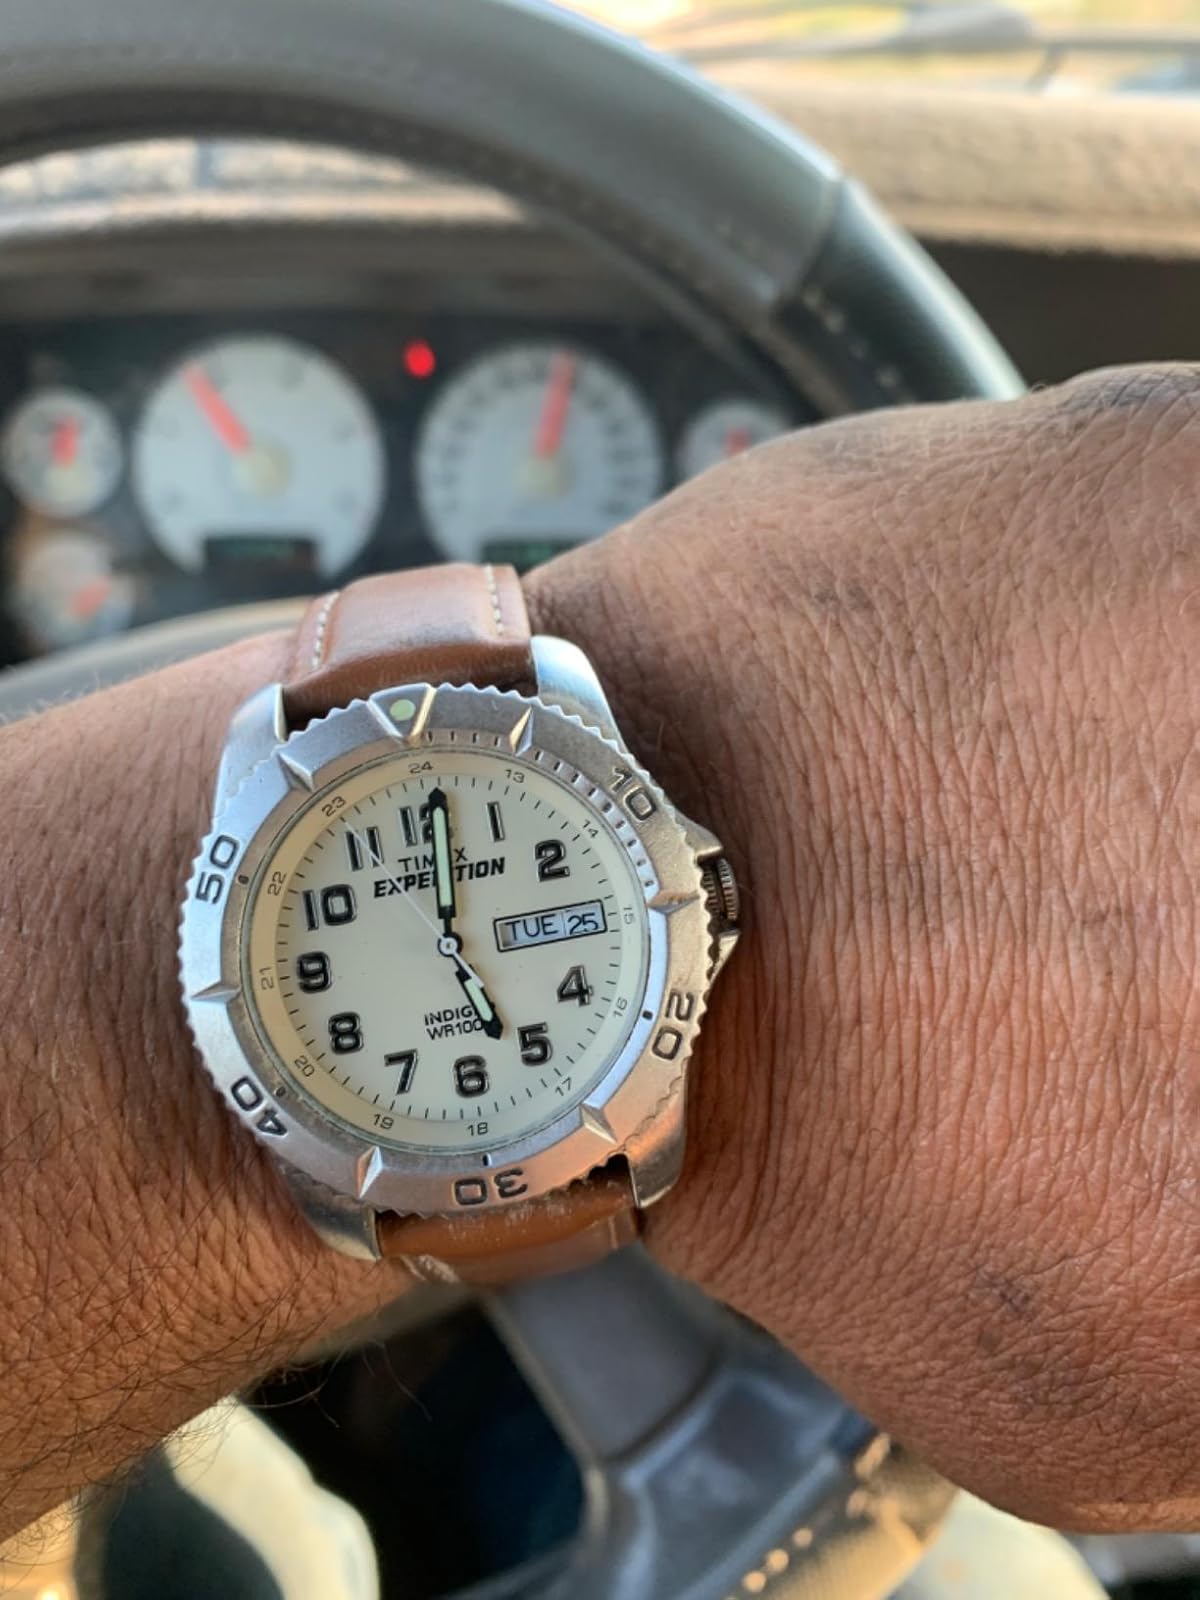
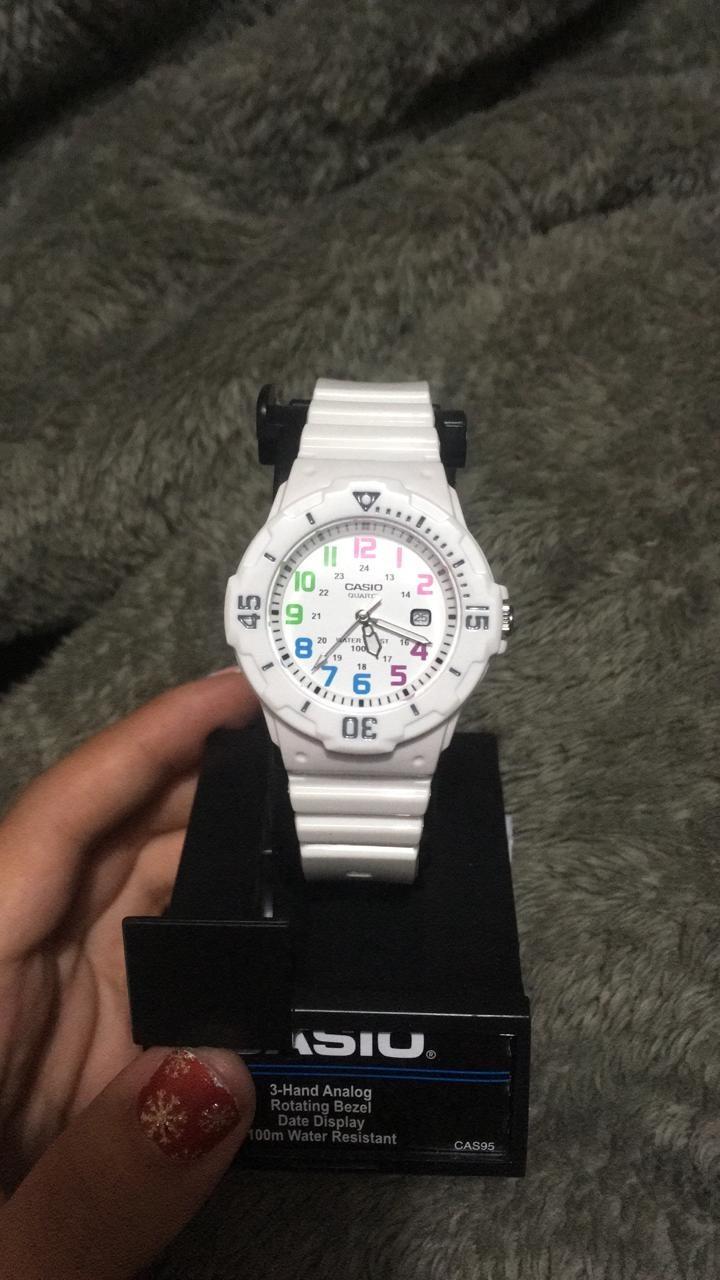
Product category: accessories_watch
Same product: no